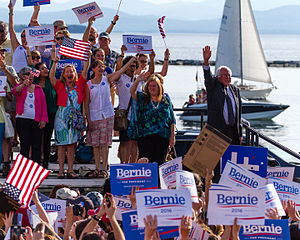
Bernie Sanders / Præsidentkampagne i 2016
Sanders annoncerer sin præsidentkampagne i Burlington den 26. maj 2015
"Bernard ""Bernie"" Sanders er en amerikansk senator og tidligere Medlem af Repræsentanternes Hus for delstaten Vermont, samt tidligere præsidentkandidat, der var opstillet til Det Demokratiske Partis kandidatnominering til præsidentvalget i november 2016 og præsidentvalget i november 2020. Han er det længst siddende partiuafhængige medlem af den amerikanske Kongres i historien.